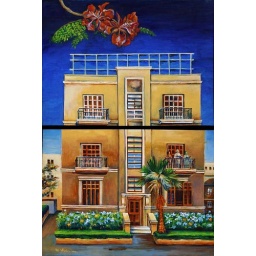
A house in Tel Aviv 2. Acrylic on paper 100x70 cm. Composed of two paintings